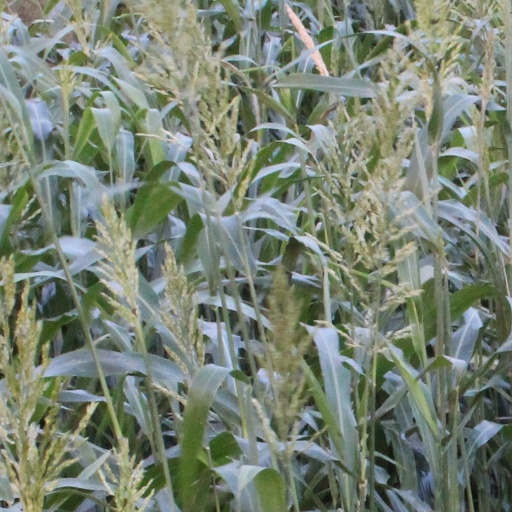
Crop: sorghum